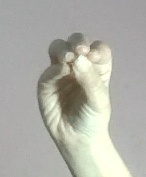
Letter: ha